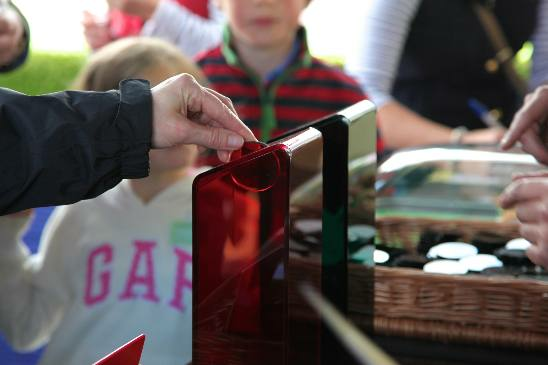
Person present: Yes